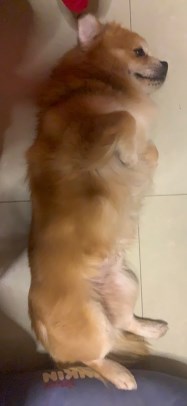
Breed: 3336-n000121-chinese_rural_dog